Robert the Bruce

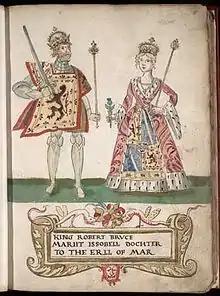
Robert the Bruce and his first wife Isabella of Mar, as depicted in the 1562 Forman Armorial

Even after John's accession, Edward continued to assert his authority over Scotland, and relations between the two kings soon deteriorated. The Bruces sided with King Edward against King John and his Comyn allies. Robert the Bruce and his father both considered John a usurper. Against the objections of the Scots, Edward I agreed to hear appeals on cases ruled on by the court of the Guardians that had governed Scotland during the interregnum. A further provocation came in a case brought by Macduff, son of Malcolm, Earl of Fife, in which Edward demanded that John appear in person before the English Parliament to answer the charges. This the Scottish king did, but the final straw was Edward's demand that the Scottish magnates provide military service in England's war against France. This was unacceptable; the Scots instead formed an alliance with France.